Fiesta Mall

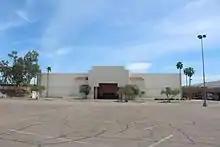
The west-facing side of the former Macy's store at Fiesta Mall. Macy's closed in 2014.

In March 2004, a study commissioned by the city and conducted by the International Economic Development Council and the International Council of Shopping Centers said the mall faced significant obstacles as a future competitor in the local retail market. The study reported decreasing sales and difficulty attracting "top-tier stores" due to increasing competition from newer shopping centers and changing demographics. The study also noted recent increases in crime and gang activity in the immediate area surrounding the mall. Despite the mall's challenges, the study's authors reported that sales per square foot remained "well above the threshold for 'vulnerable malls' of $275 or less, according to the Urban Land Institute." The authors also noted that there were "almost no vacant spaces in the mall."